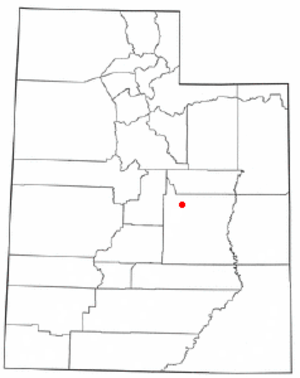
Huntington est une ville américaine située dans le comté d'Emery, dans l’Utah. Selon le recensement de 2000, sa population s’élève à 2 131 habitants, ce qui en fait la plus grande ville du comté.